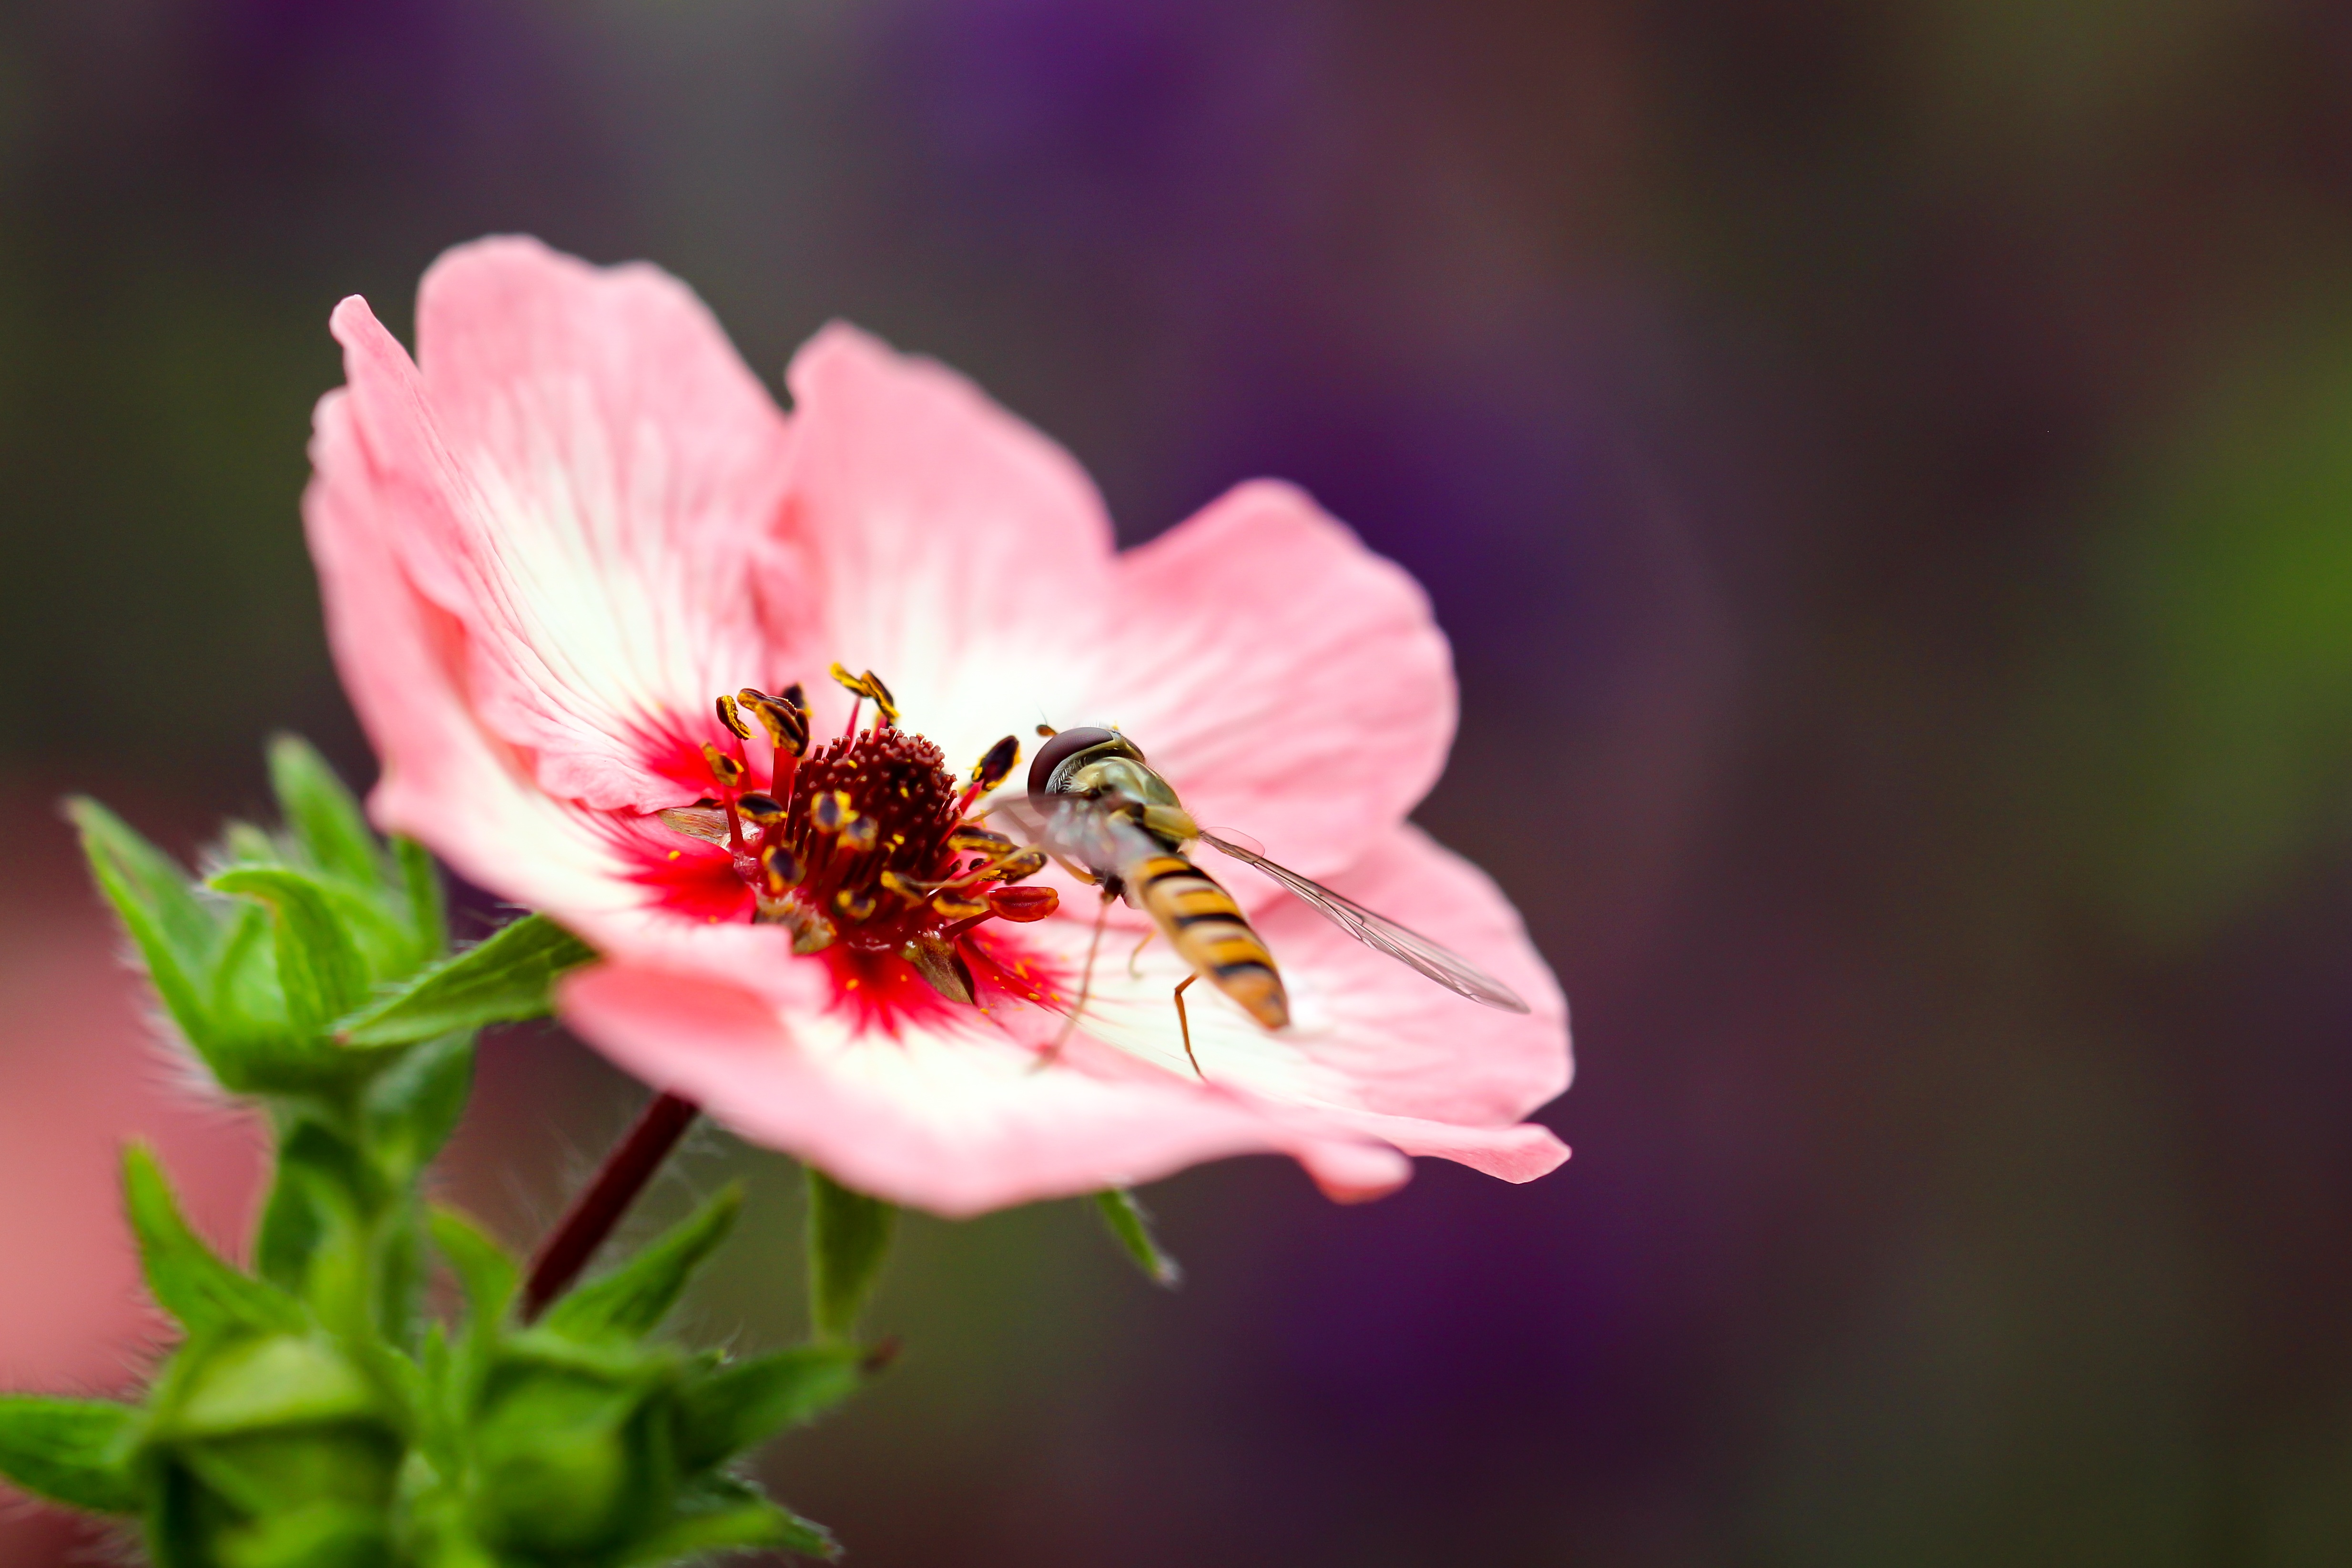
nature, blossom, plant, photography, flower, petal, animal, pollen, insect, close, flora, invertebrate, wildflower, close up, hoverfly, bee, wasp, collect pollen, nectar, macro photography, flowering plant, land plant, yellow black striped, flower white red